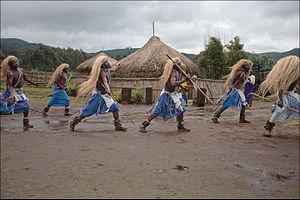
Au Rwanda, la musique est sans doute le principal canal de transmission de la tradition orale. Toutes les formes de communication du Rwanda précolonial avaient recours à la musique : de la berceuse aux chansonnettes accompagnant les jeux des enfants, des chants guerriers des jeunes hommes en formation dans les amatorero aux chansons de réjouissance imbyino, la vie du Rwandais était rythmée par la musique.